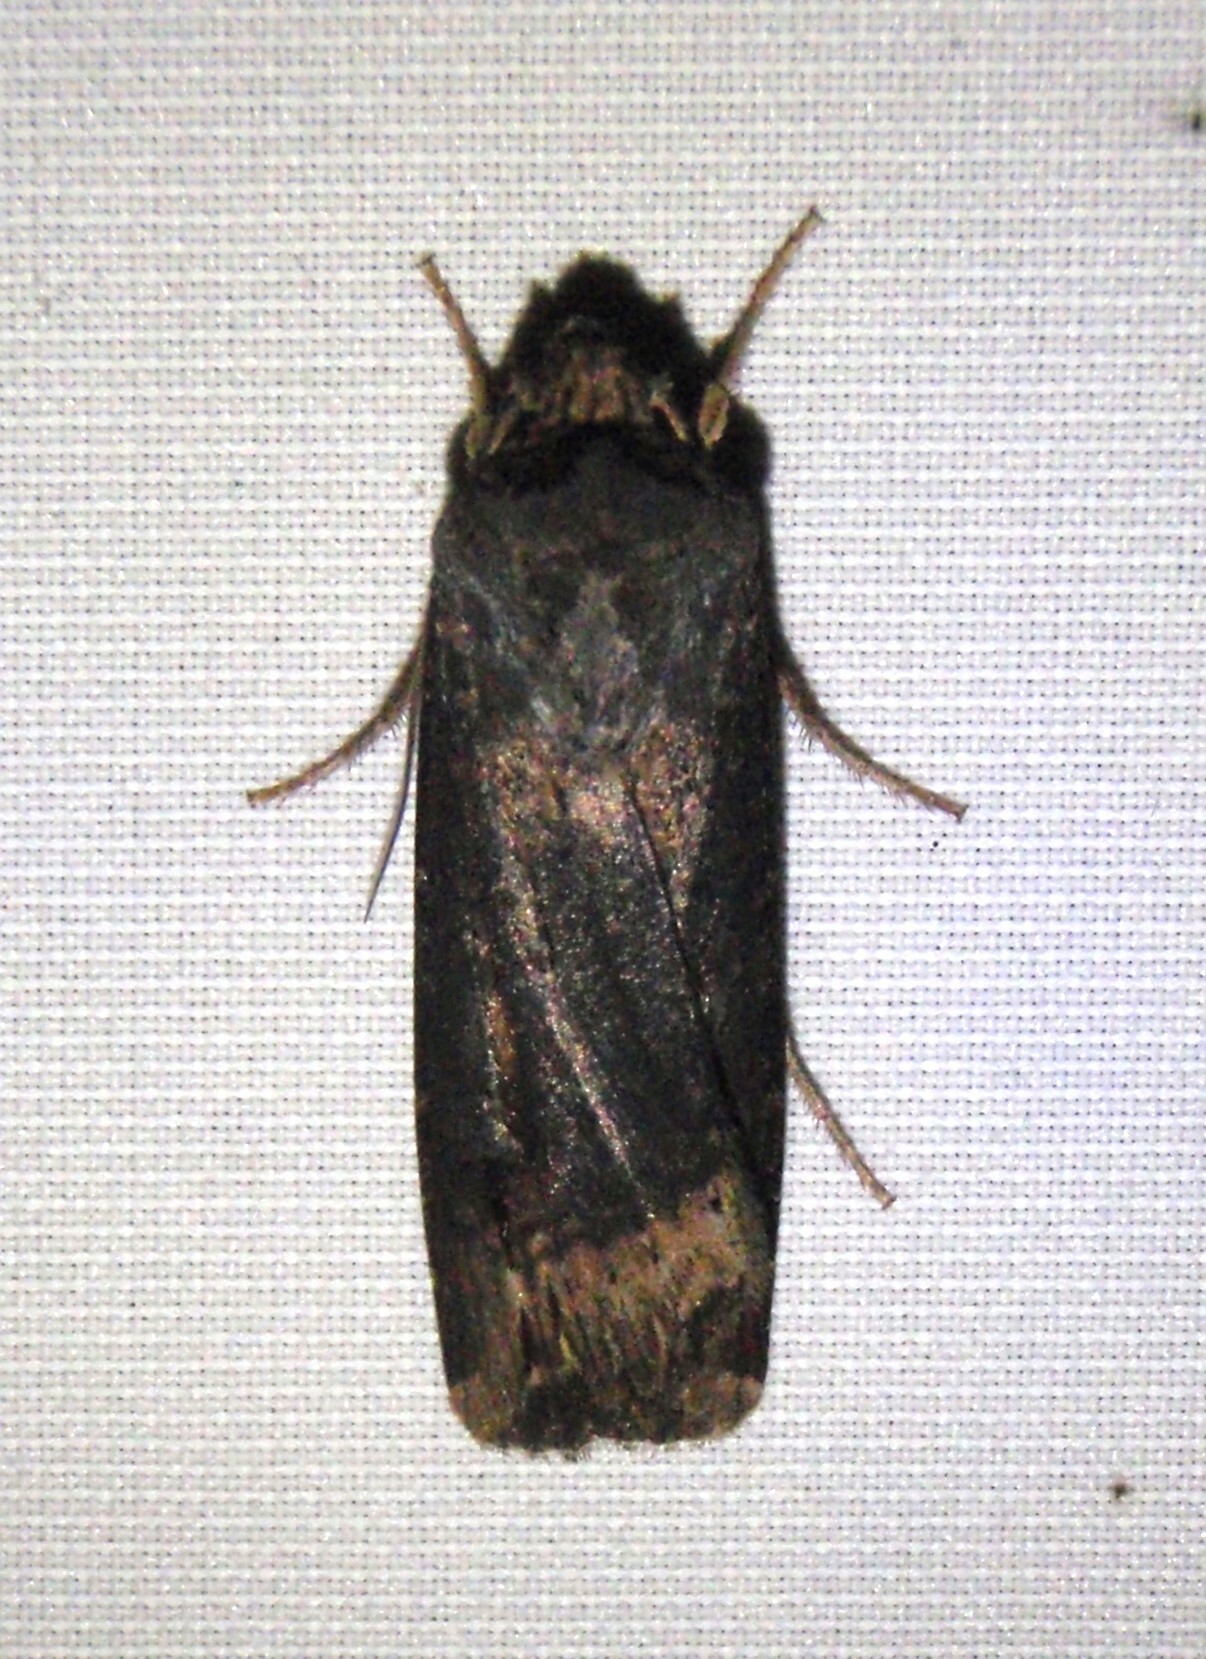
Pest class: cutworms